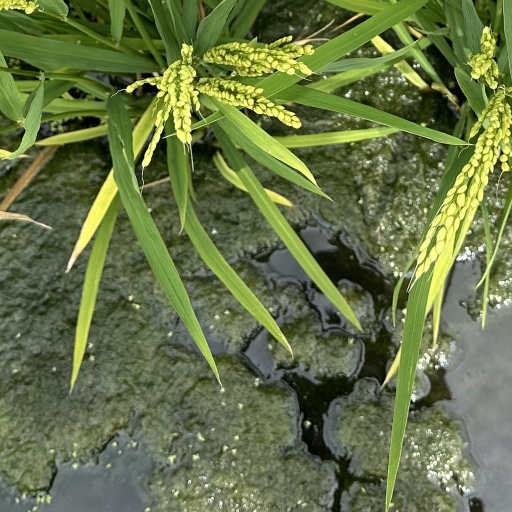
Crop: rice